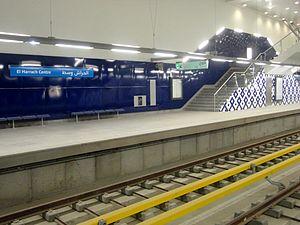
Metro d'Alger, station El Harrach Centre
El Harrach Centre est une station de la ligne 1 du métro d'Alger, mise en service le 4 juillet 2015.